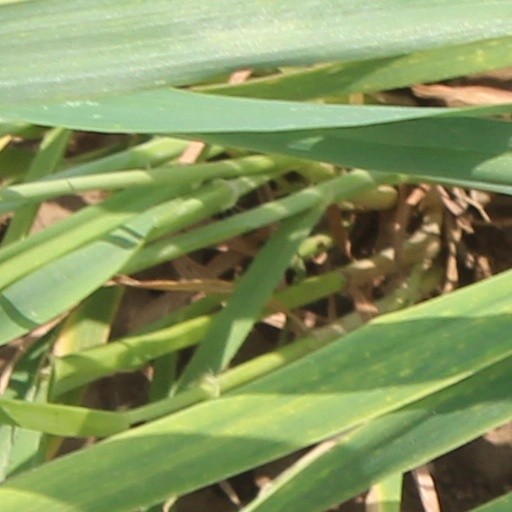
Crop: wheat